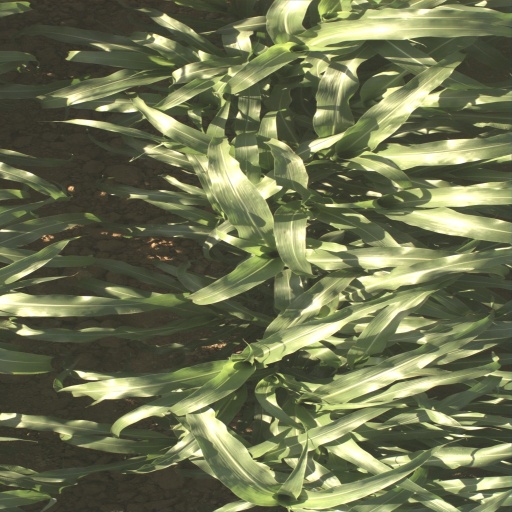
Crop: sorghum